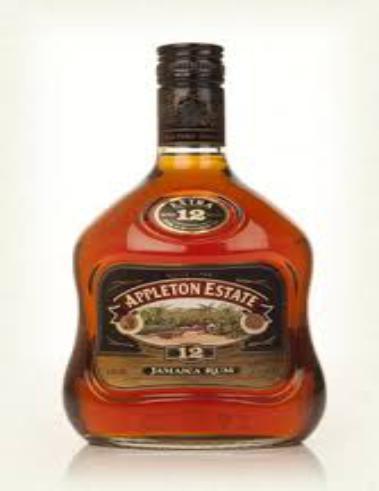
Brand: Appleton Estate
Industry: Food